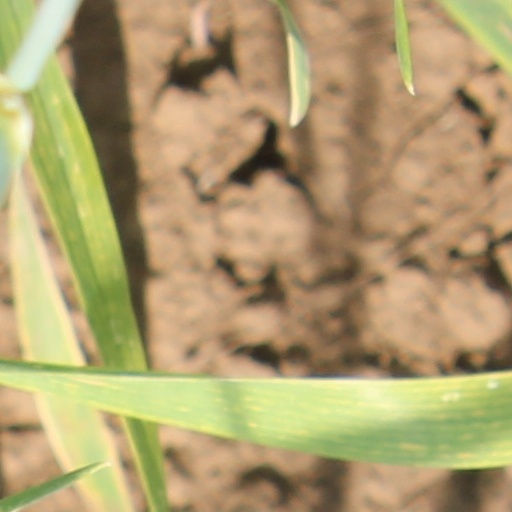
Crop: wheat